Sky position (RA, Dec in degrees): 150.461, 17.417
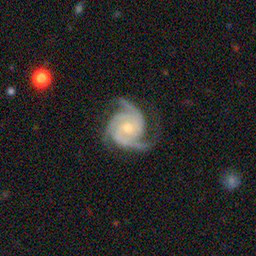
Galaxy morphology: Unbarred Loose Spiral Galaxies